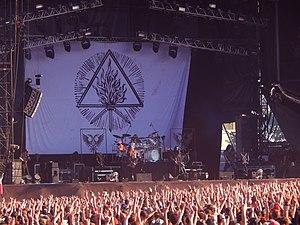
Behemoth au Hellfest 2014
Behemoth est un groupe de black et death metal polonais, originaire de Gdańsk. Formé en 1991, le groupe est considéré comme ayant joué un rôle important dans l'émergence du metal extrême underground polonais. La plupart des albums de Behemoth sont axés sur des thèmes sataniques dont des références à des auteurs tels que Aleister Crowley, John Milton et William Blake.